Ógra Shinn Féin

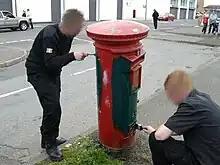
Members of Ógra Shinn Féin in Derry 2008 painting a Royal Mail postbox as part of the "Green Post-Box Campaign."

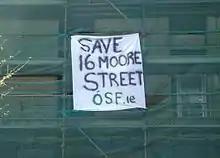
An Ógra Shinn Féin banner drop on O'Connell Street in April 2009, as part of the "Save 16 Moore Street" campaign

The long-term aim of Ógra Shinn Féin is "to recruit young dedicated activists to ensure the continuity and successful conclusion of the struggle" to establish a 32-county democratic socialist republic.